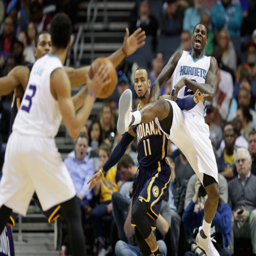
basketball shooting guard # tries to stop basketball small forward # from getting a pass during their game .